Manouchehr Esmaeili

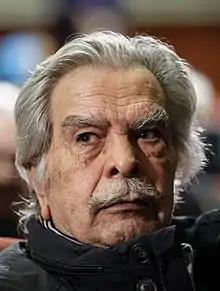
Esmaeili in 2018

Manouchehr Esmaeili (Persian: منوچهر اسماعیلی; b. 28 March 1939 – d. 22 August 2022) was an Iranian voice actor. He was perhaps best known for dubbing Frank Sinatra in the 1960 film "Ocean's 11". He also dubbed Peter Falk's title character in "Columbo", Falk, Terry-Thomas and Buddy Hackett in "It's a Mad, Mad, Mad, Mad World", and Sidney Poitier and Rod Steiger in "In the Heat of the Night".